Bureau of State Security

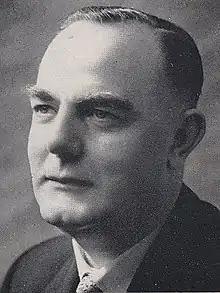
John Vorster, the Prime Minister who established and oversaw BOSS

By March 1969, the skeleton of a new security service began to emerge in the projected expenditures for the 1969–70 financial year. R5.32 million was allocated to the secret services, a 189 percent increase over the previous year, with R4.06 million allocated to the Prime Minister's office for a new security section under van den Bergh. Minister of the Interior S.L. Muller described the proposed agency as a coordinating body which would be staffed by experienced security and intelligence personnel from other departments. The budget of the military intelligence division was concurrently reduced from R830 000 in the previous year to R39 000, which initiated a continuous struggle for power between military intelligence and BOSS which lasted throughout the 1970s.